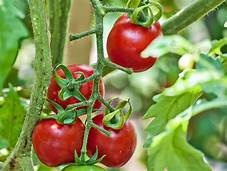
Label: tomato